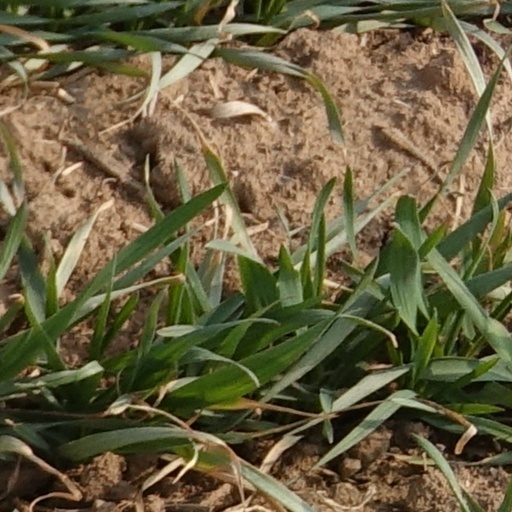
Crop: wheat